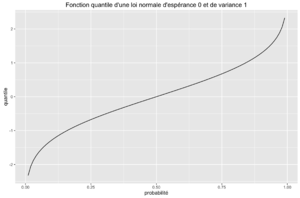
Ce graphique représente la fonction quantile d'une loi normale d'espérance 0 et de variance 1. Il a été réalisé avec le langage R et la librairie ggplot2
En théorie des probabilités et en statistique, les lois normales sont parmi les lois de probabilité les plus adaptées pour modéliser des phénomènes naturels issus de plusieurs événements aléatoires. Elles sont en lien avec de nombreux objets mathématiques dont le mouvement brownien, le bruit blanc gaussien ou d'autres lois de probabilité. Elles sont également appelées lois gaussiennes, lois de Gauss ou lois de Laplace-Gauss des noms de Laplace et Gauss, deux mathématiciens, astronomes et physiciens qui l'ont étudiée.
En probabilités, la fonction quantile est une fonction qui définit les quantiles.